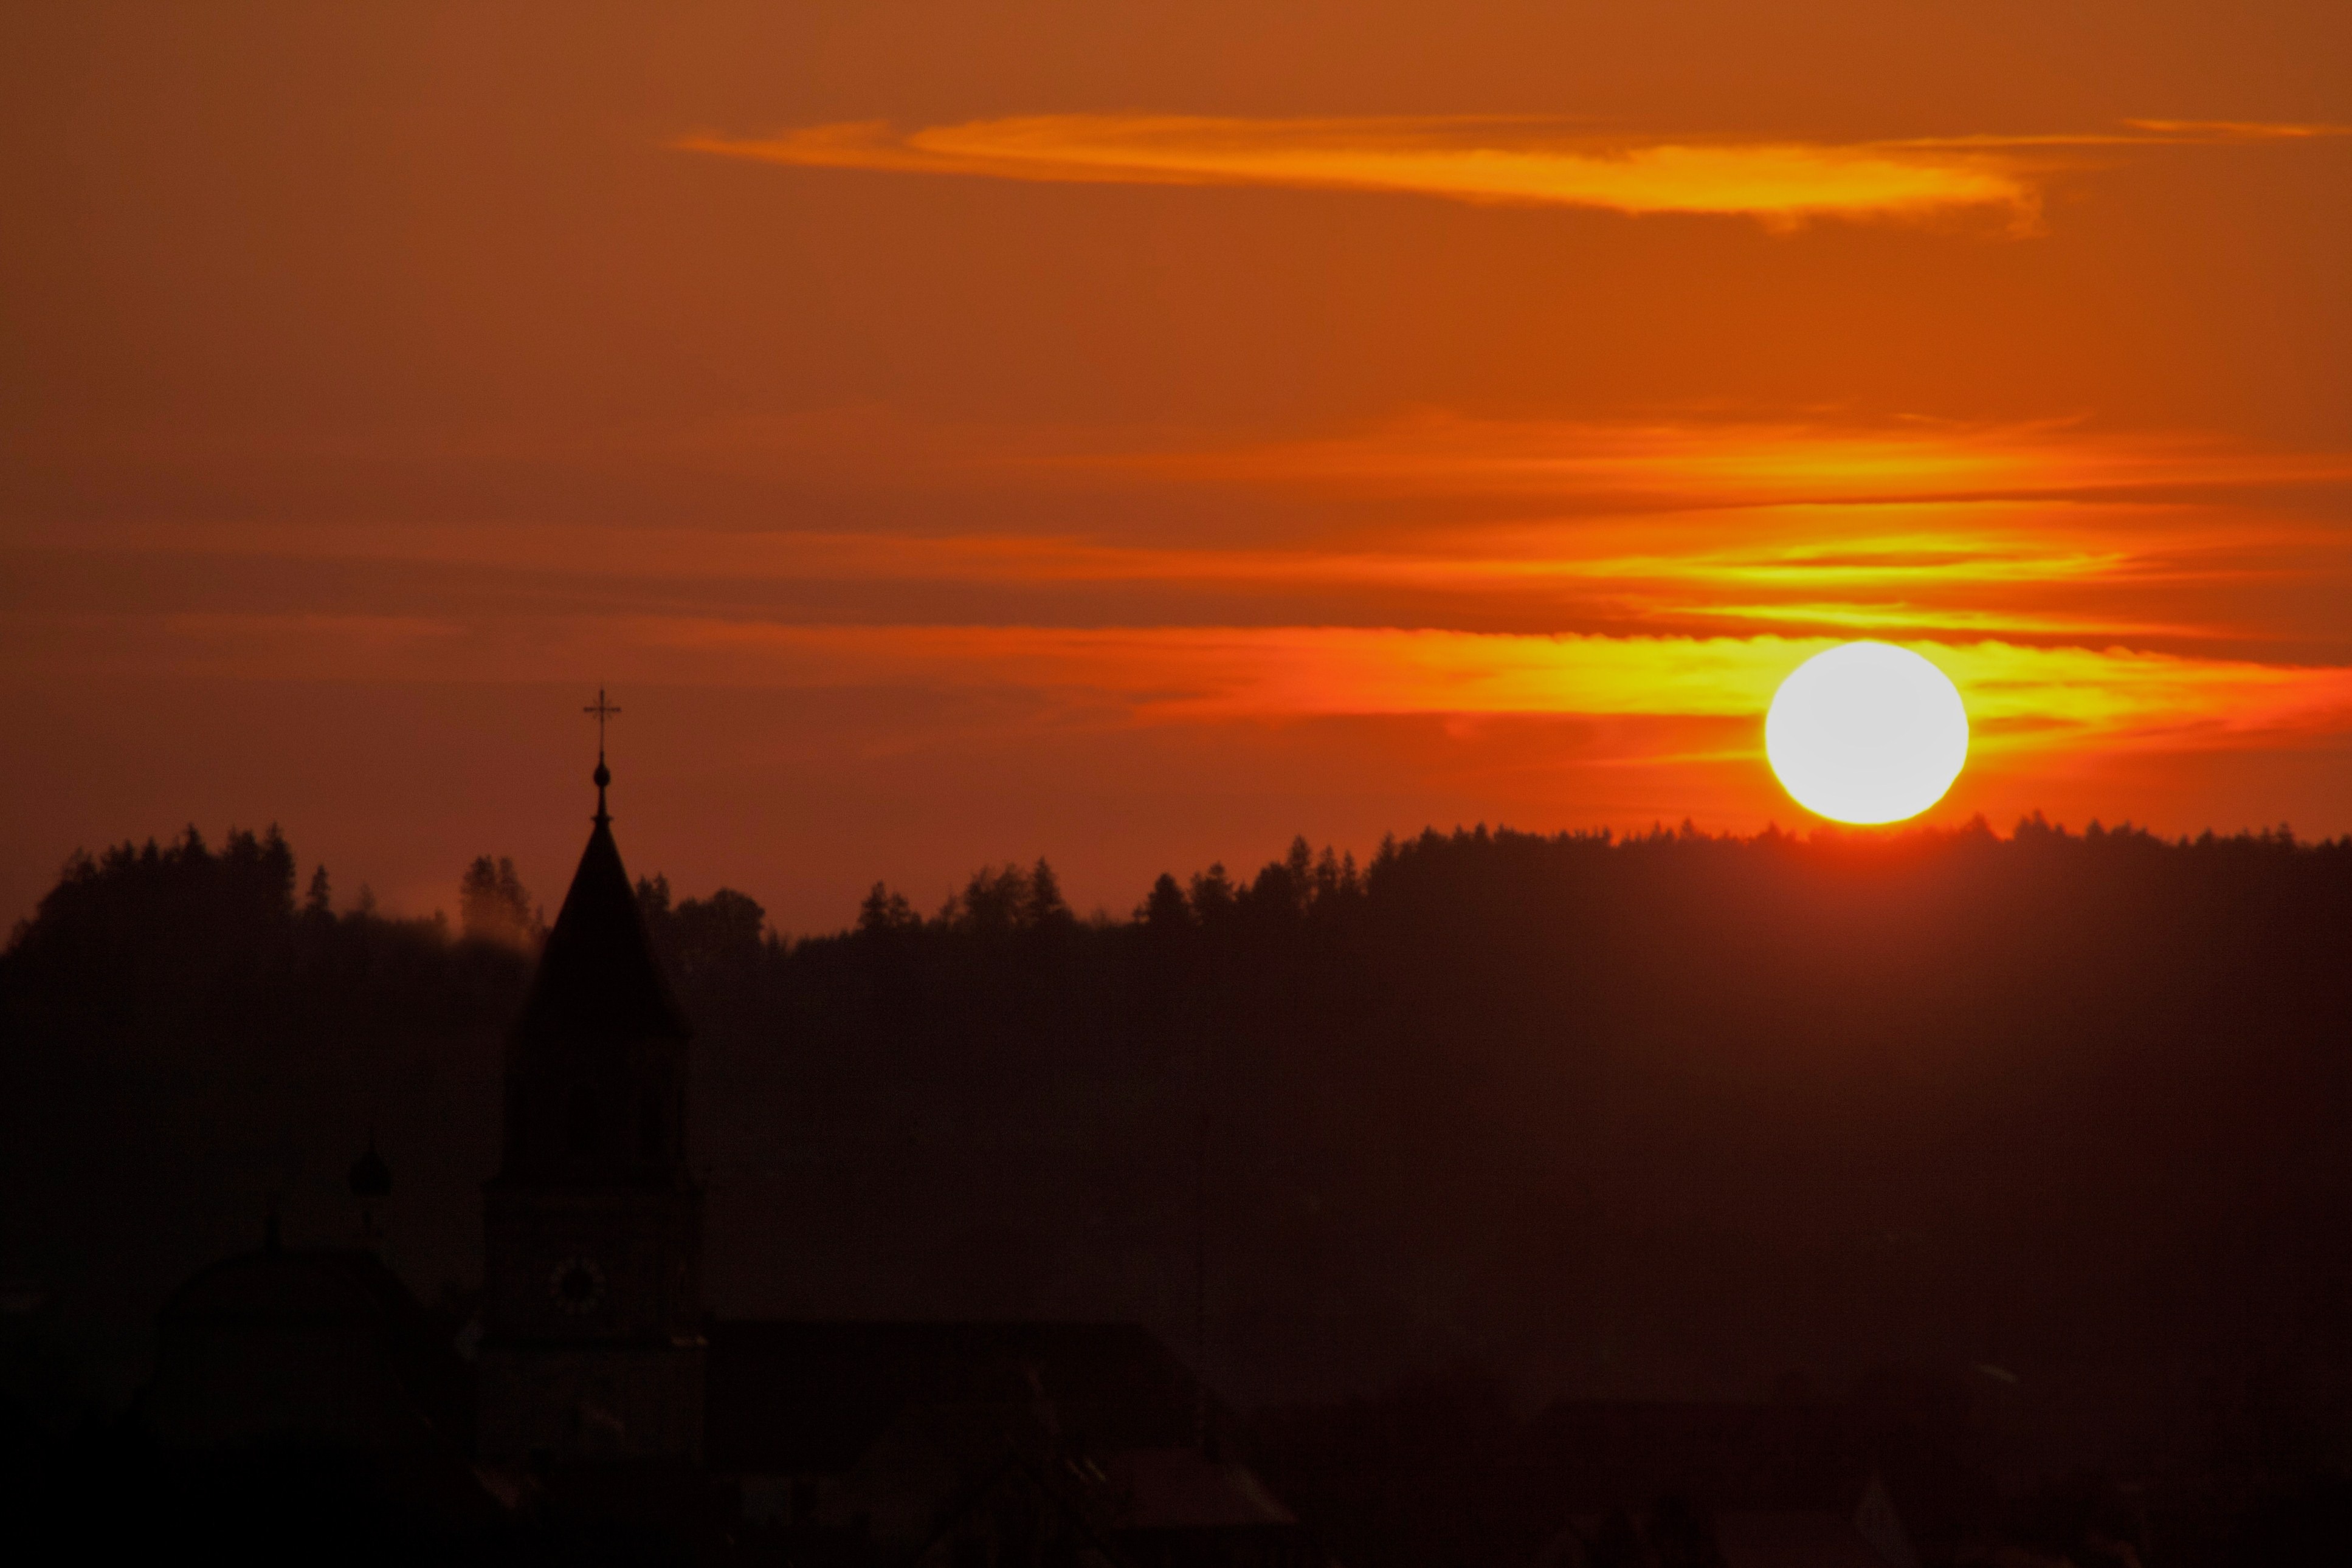
horizon, sky, sun, sunrise, sunset, sunlight, morning, dawn, atmosphere, dusk, evening, afterglow, morgenrot, atmospheric phenomenon, red sky at morning